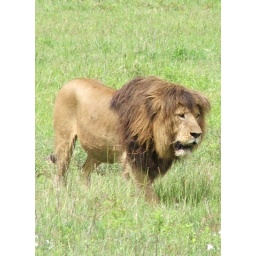
One of three big, male lions we spotted together in the Ngorongoro Crater. Truly spectacular!